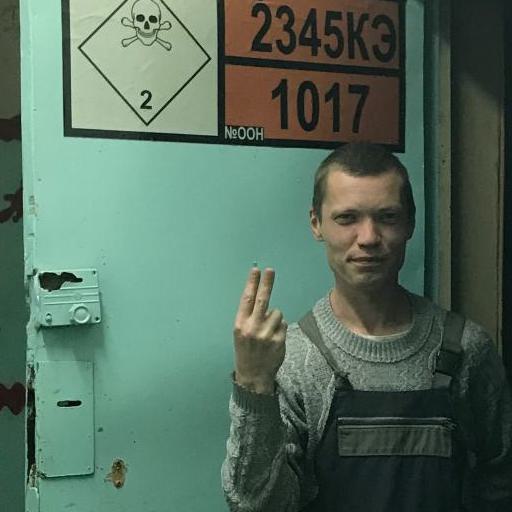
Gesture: two_up_inverted